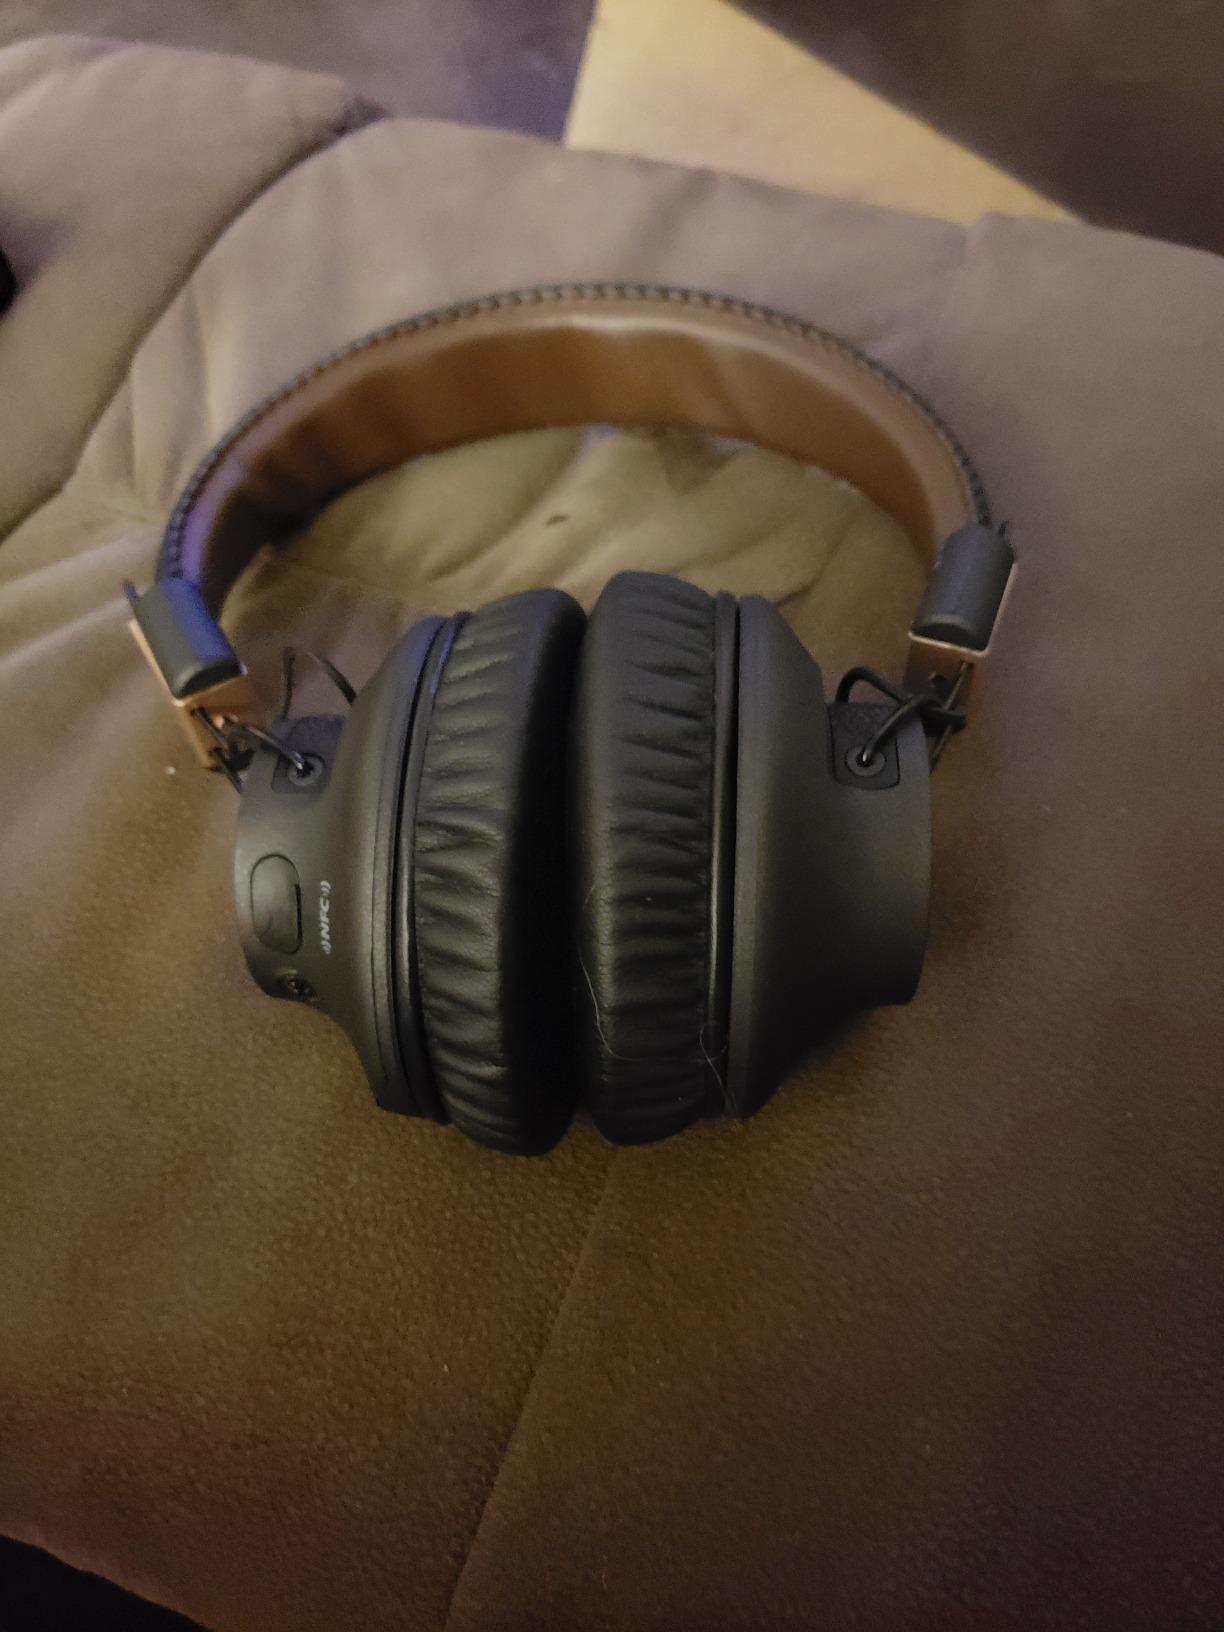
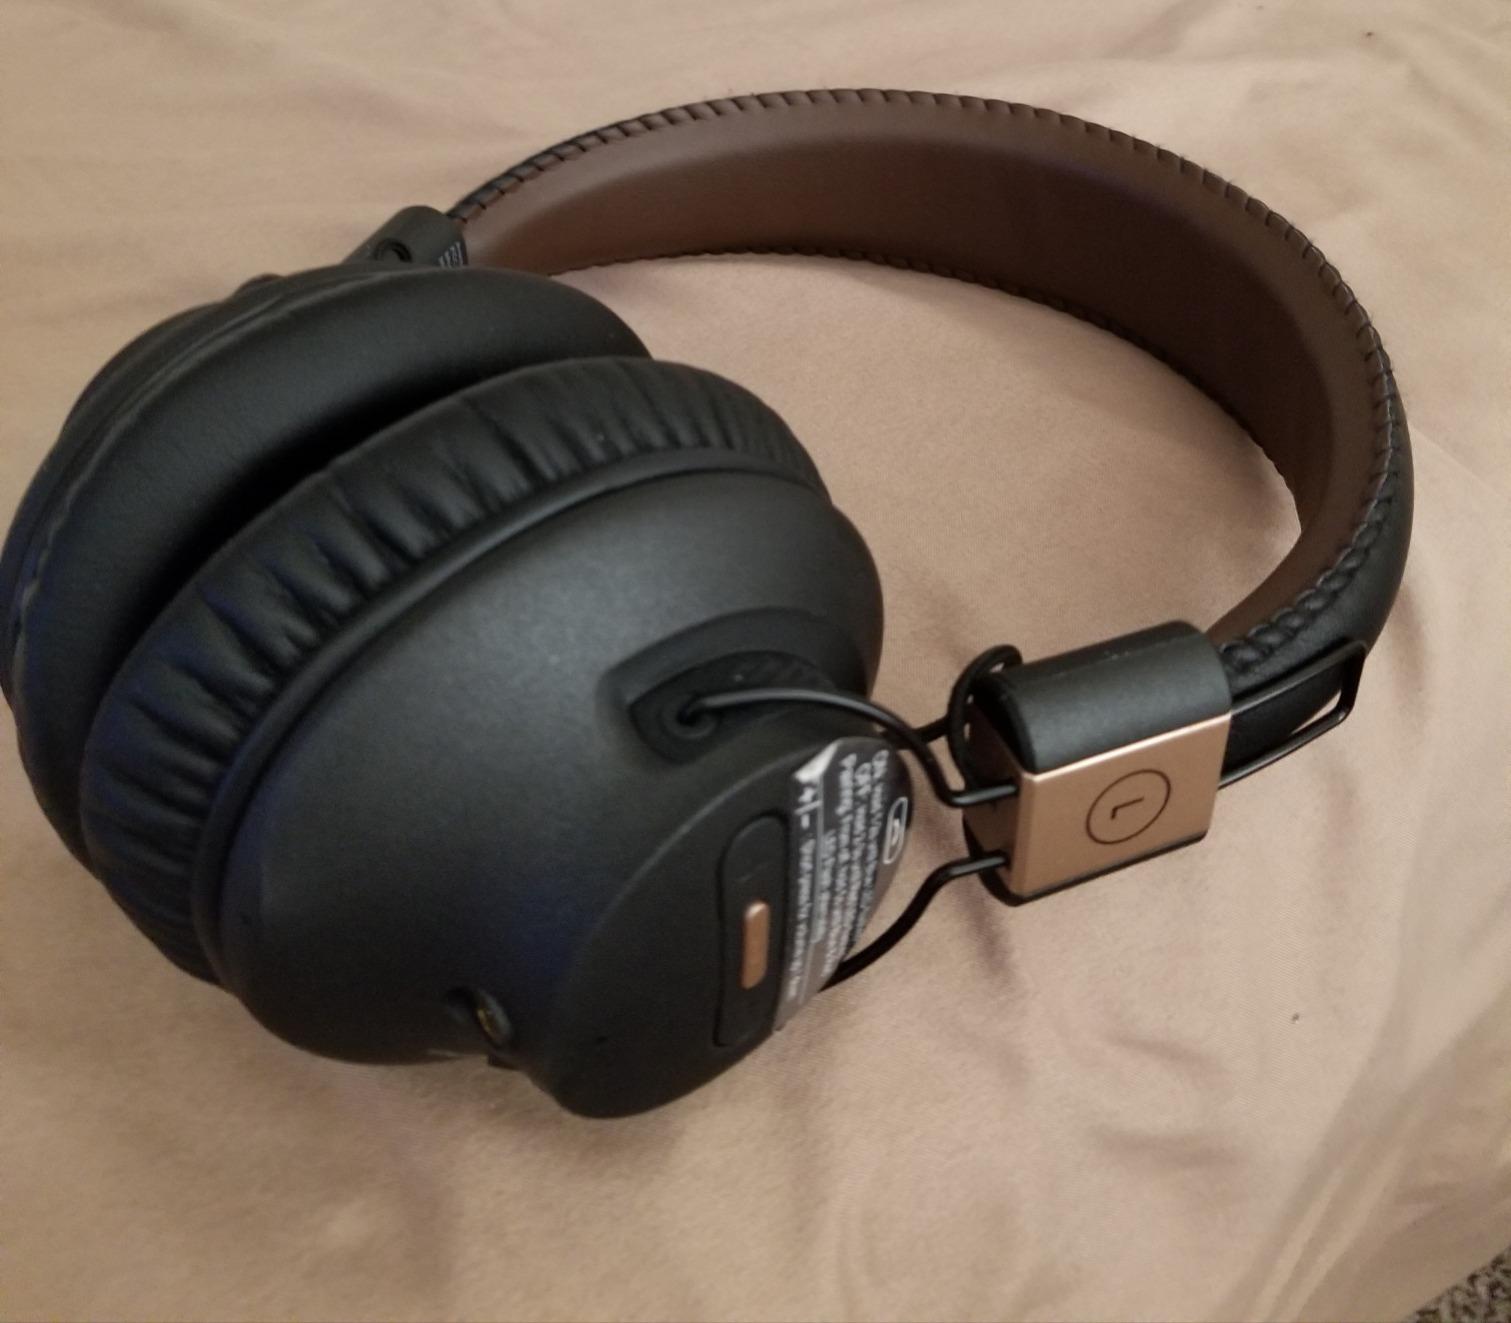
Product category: headphones
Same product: yes